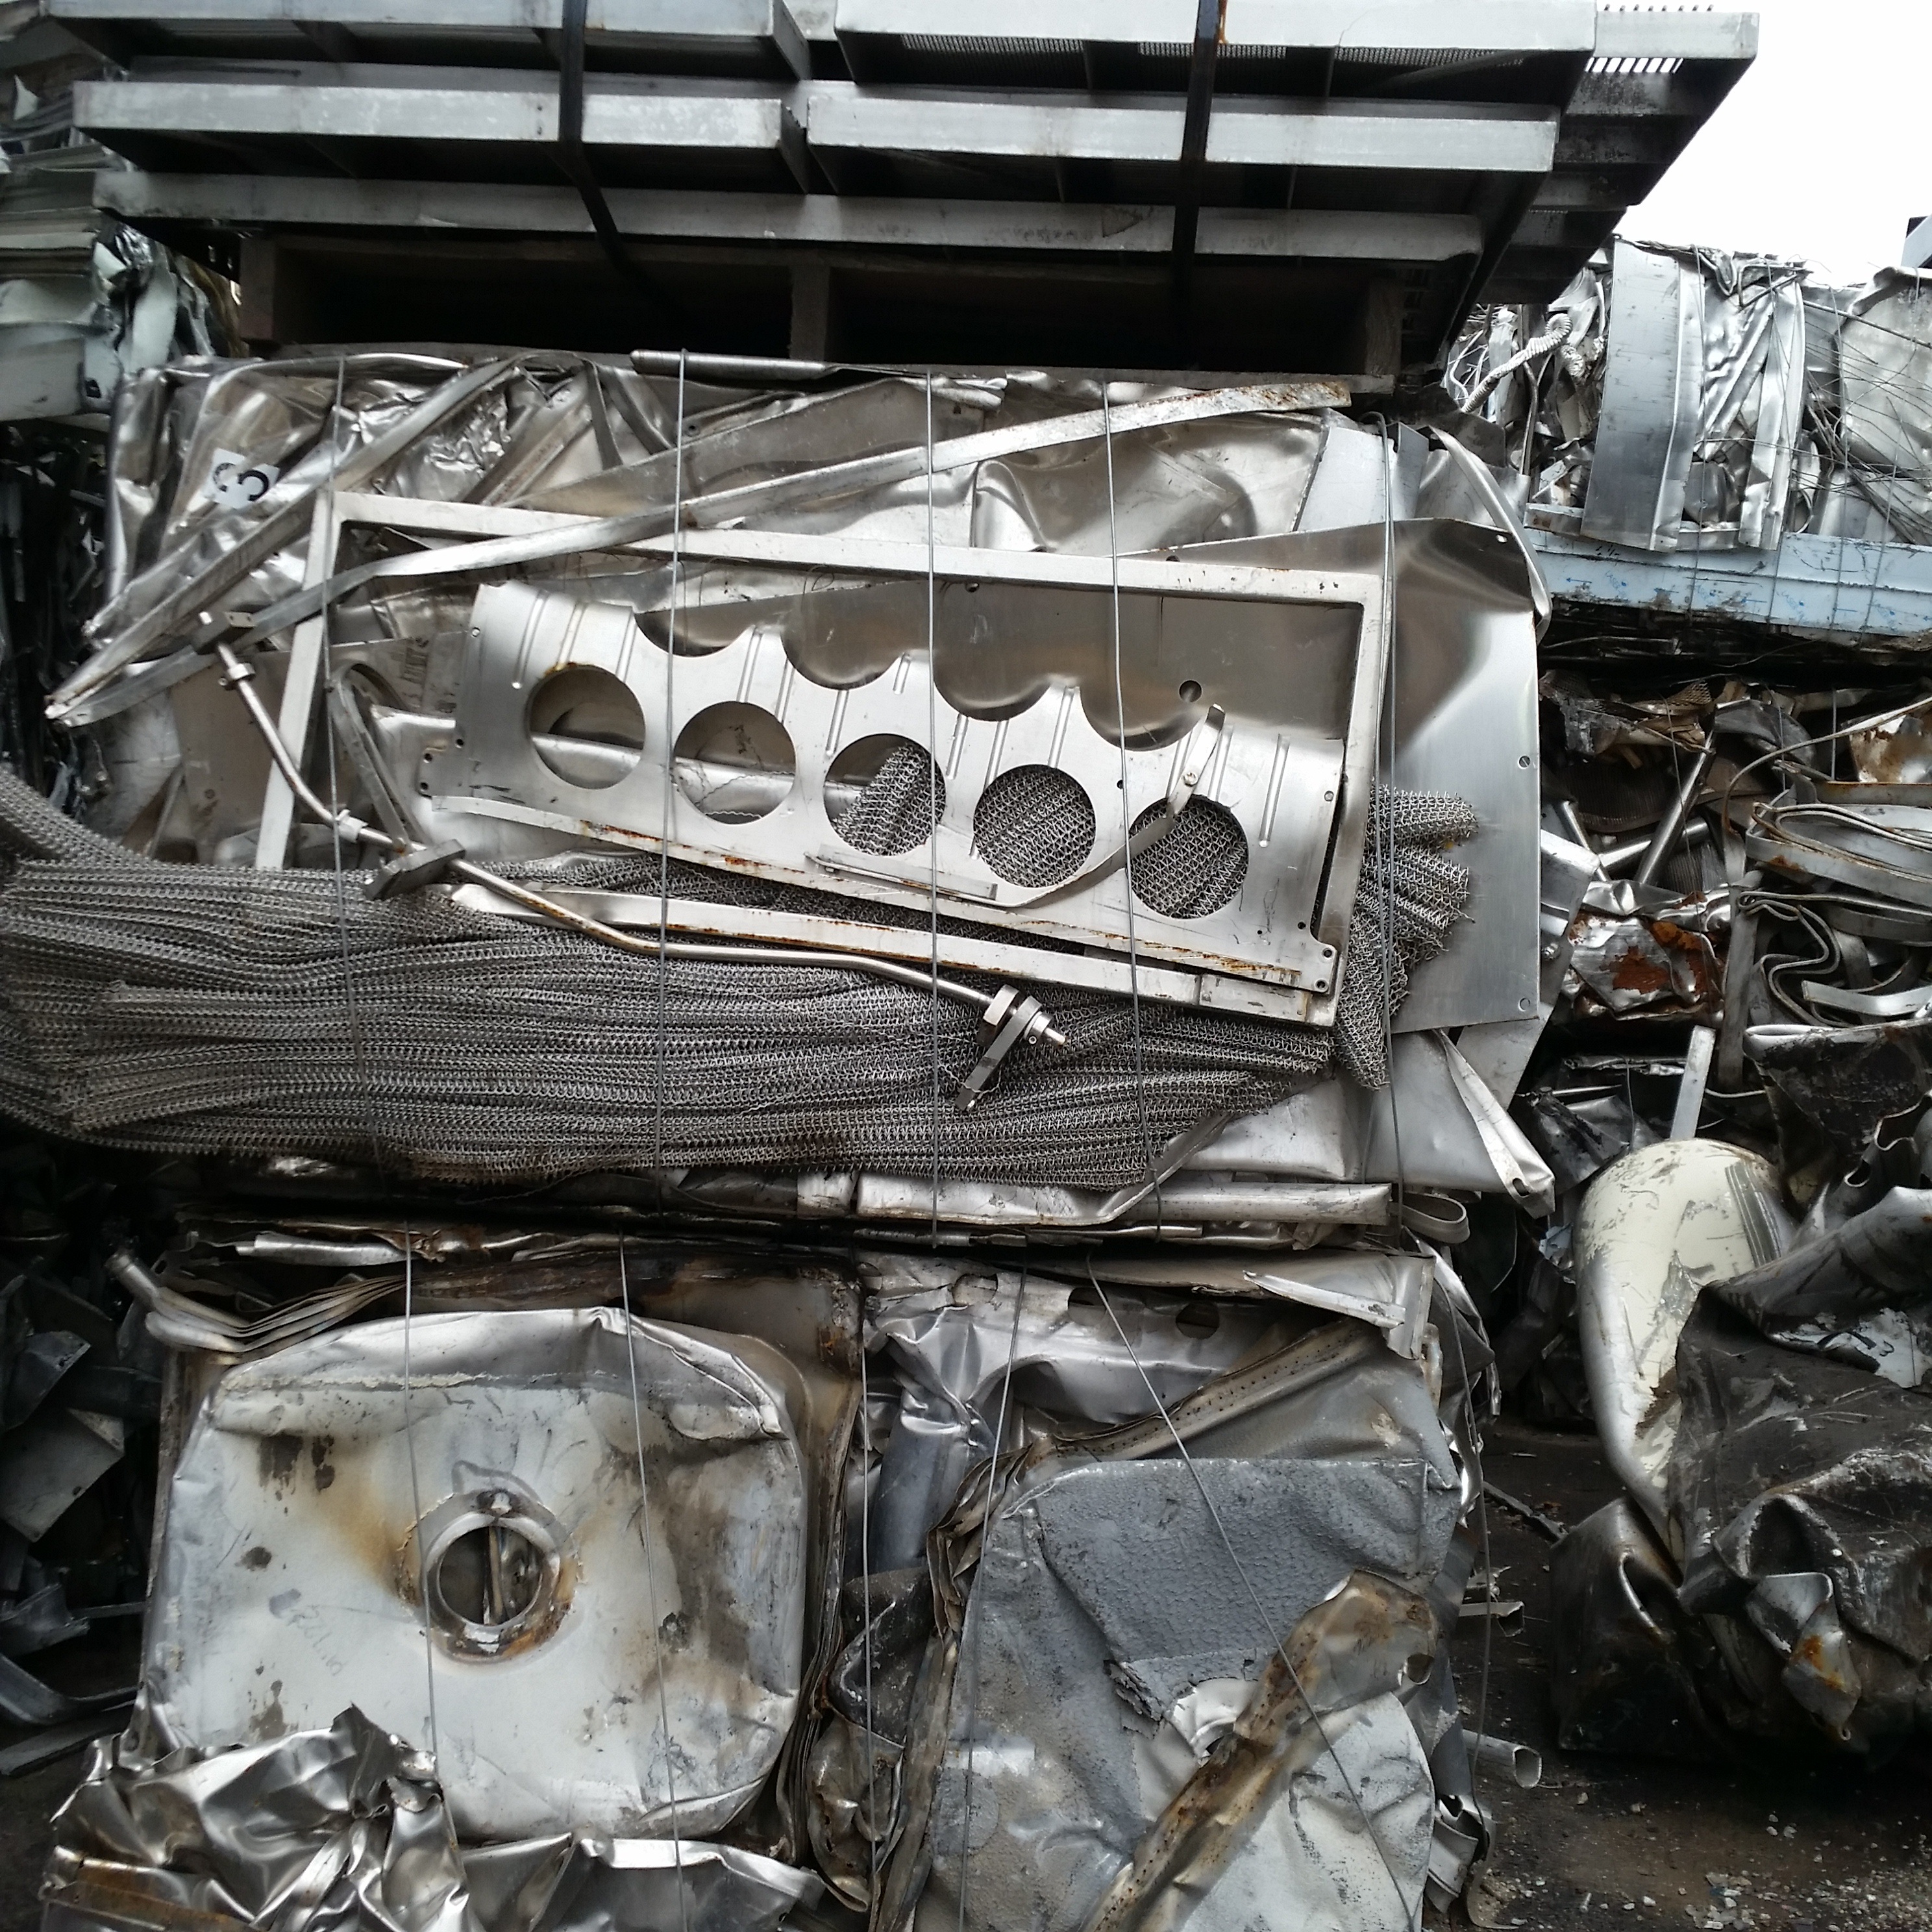
wood, vehicle, metal, material, engine, waste, recycle, scrap